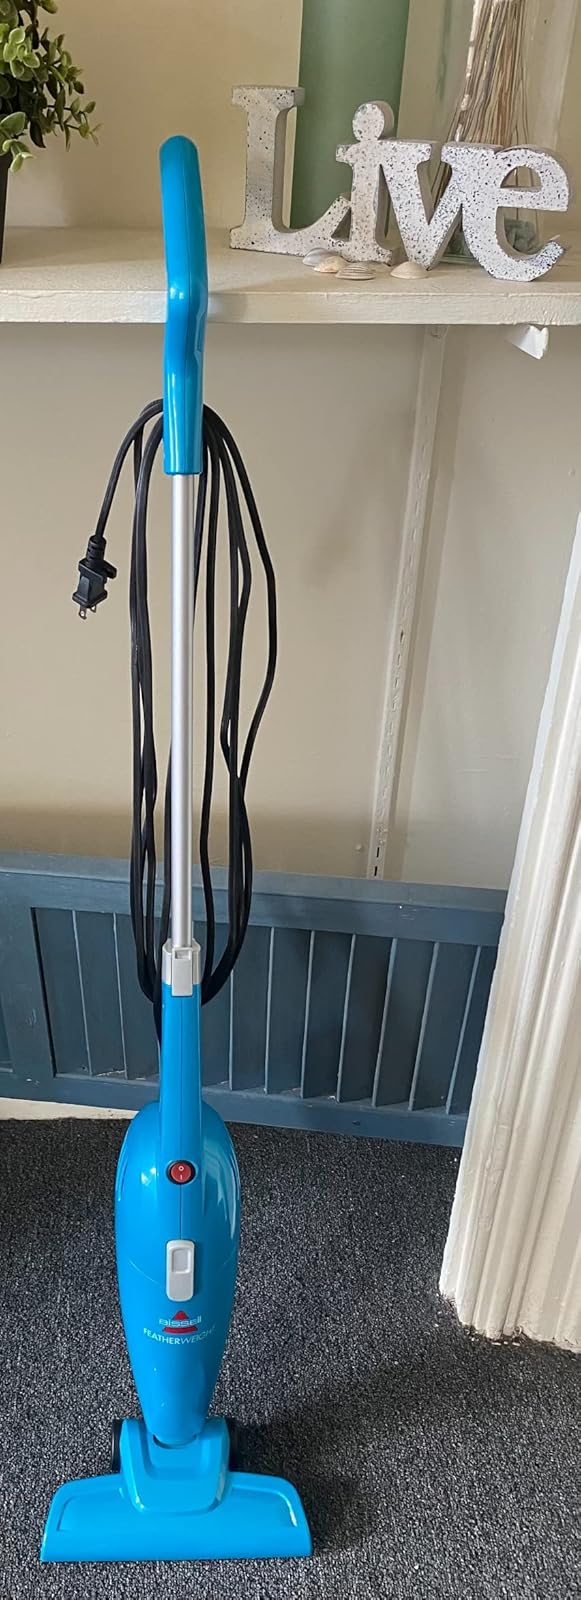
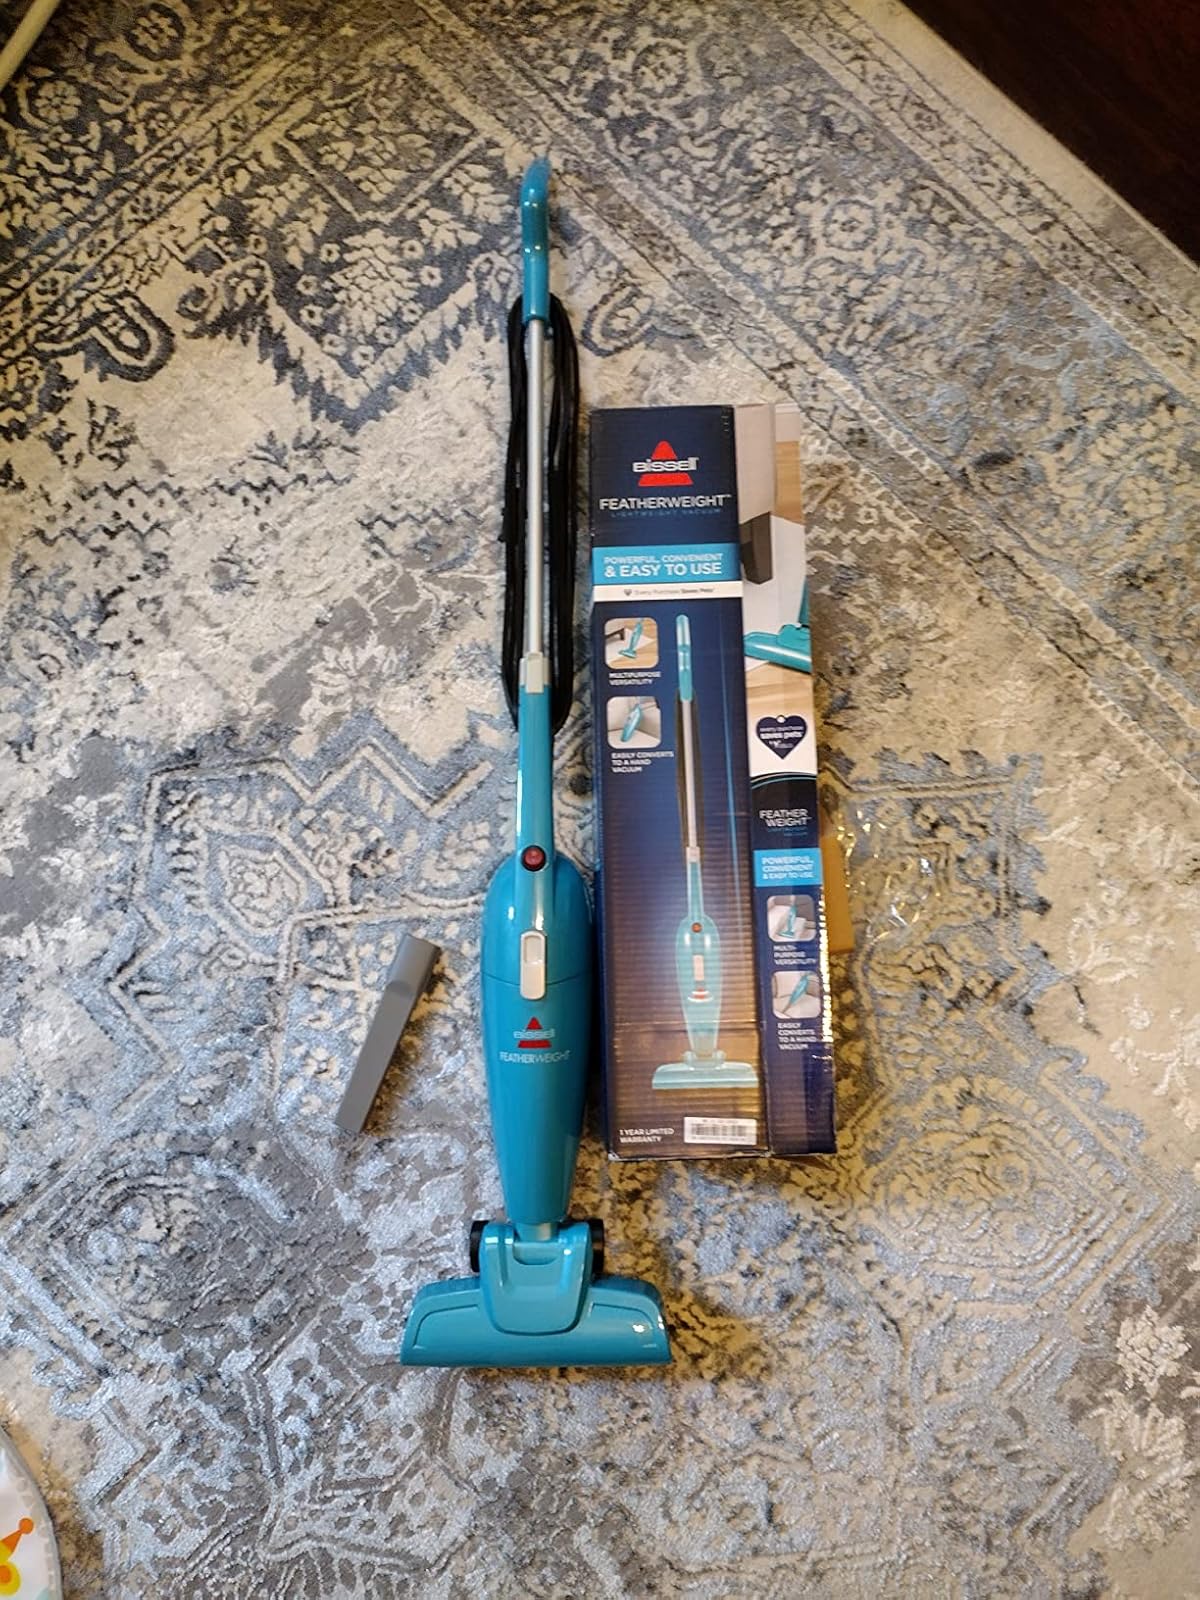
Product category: items_vacuum
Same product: yes